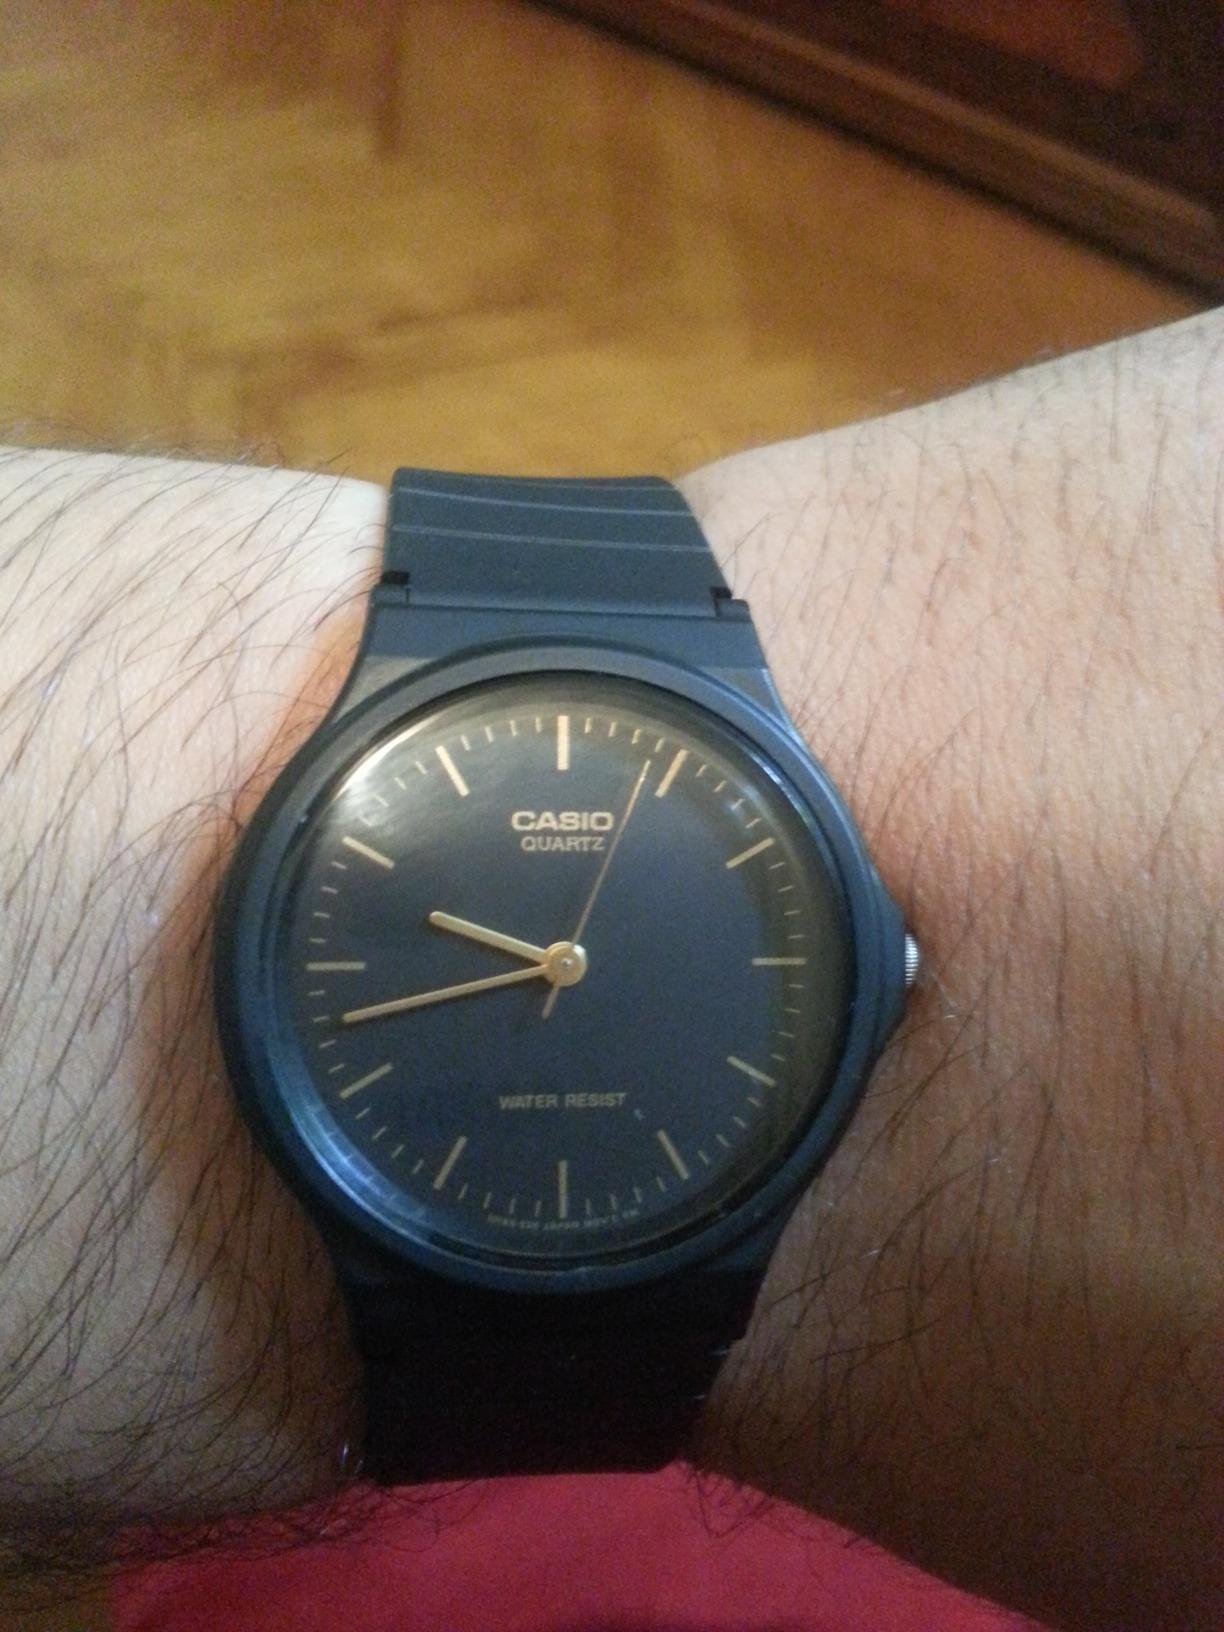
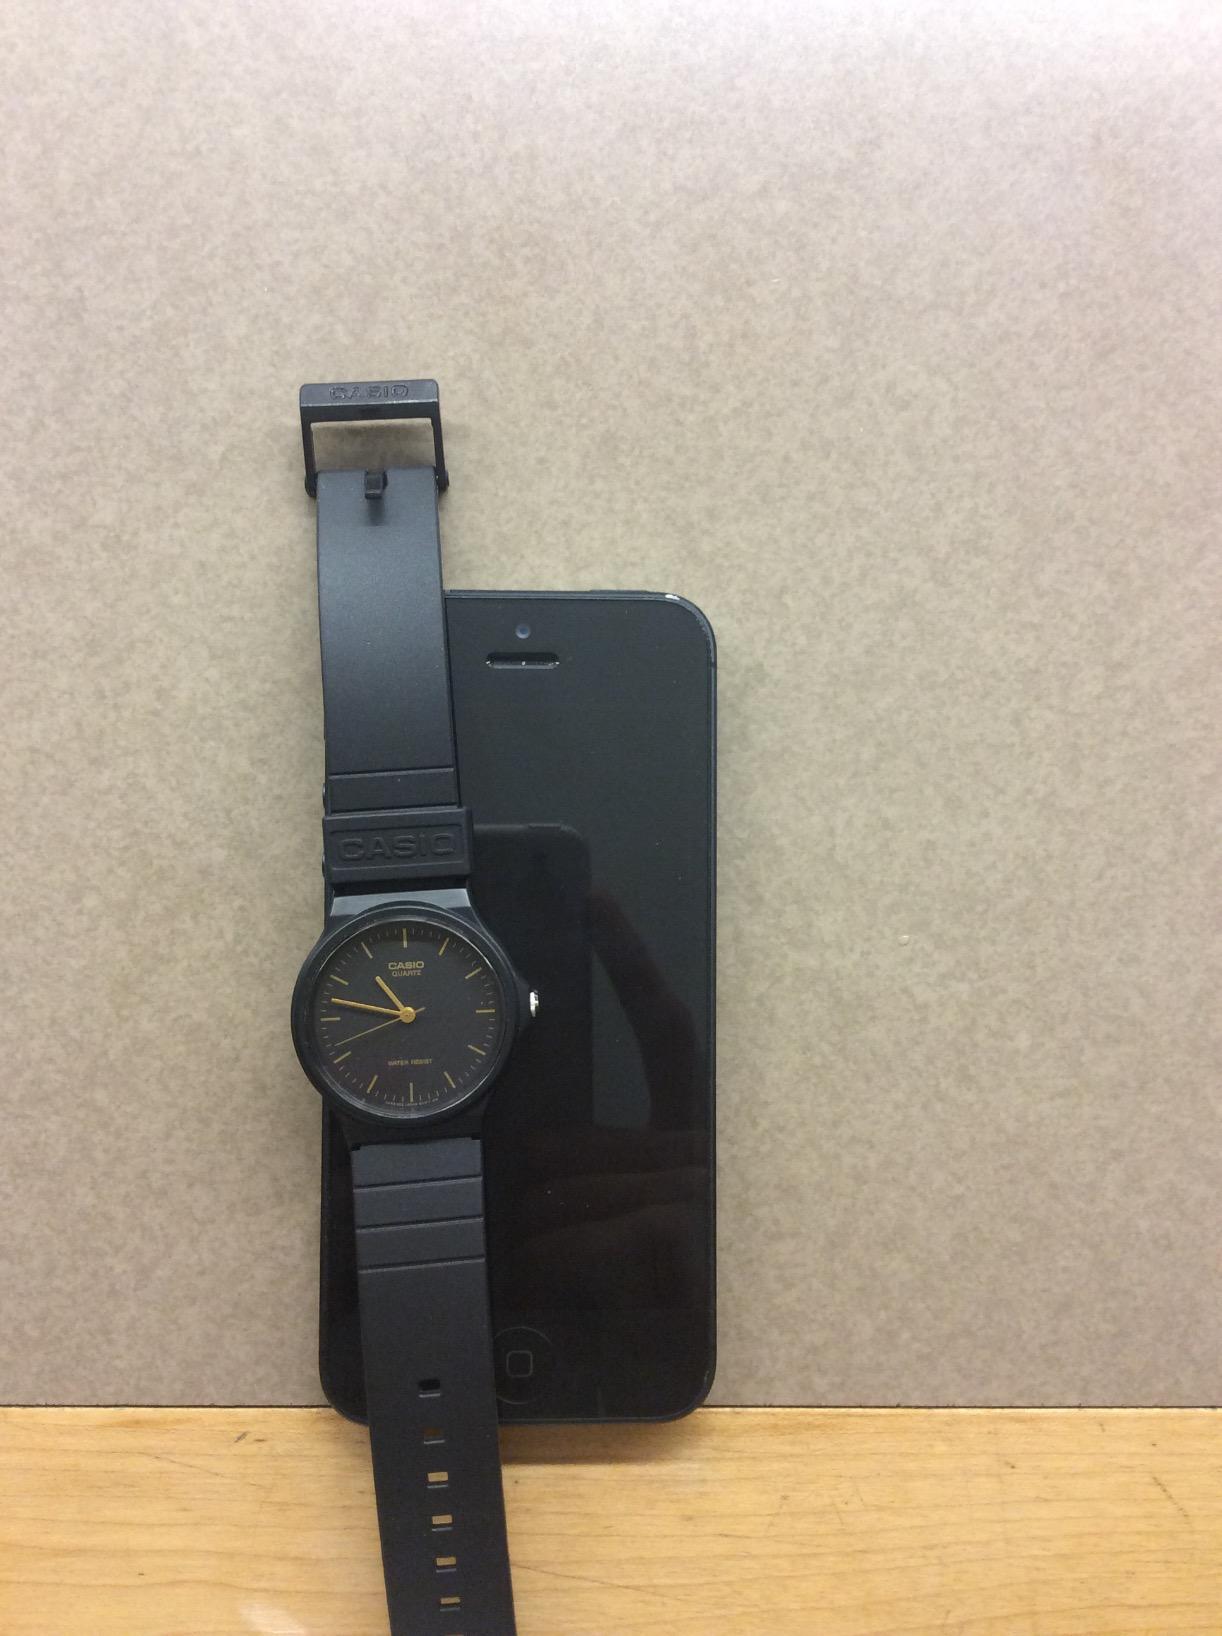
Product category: accessories_watch
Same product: yes